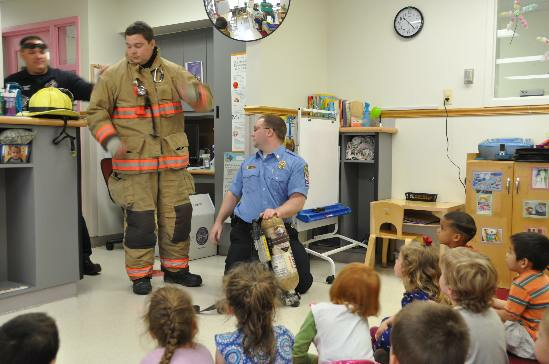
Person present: Yes